Live A Live

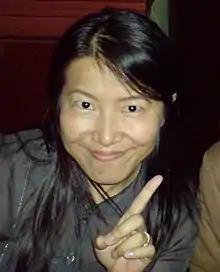
Yoko Shimomura served as the sole composer for "Live A Live"; it was her first job after joining Square.

The music was composed and arranged by Yoko Shimomura. After writing music for Capcom on multiple projects including "Street Fighter II", Shimomura moved to Square in 1993, fuelled by the wish to compose for RPGs. "Live A Live" was Shimomura's first major RPG composition, and her first job after arriving at Square. Her only previous work on RPGs was minor work on "Breath of Fire" prior to leaving Capcom. As with the rest of the game, Shimomura's music reflected the different eras in which the narrative was set. The main theme appeared multiple times through the score in arranged versions, an idea shared by both Shimomura and Tokita. Shimomura wrote the score on a PC-9800 series, then ported it into the Super Famicom sound environment.